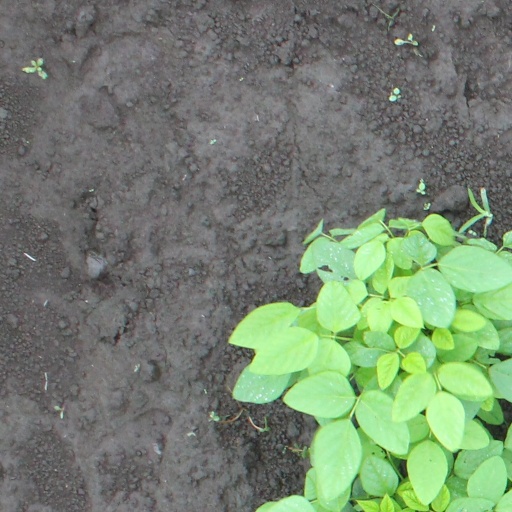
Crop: soybean